Dear Zoe

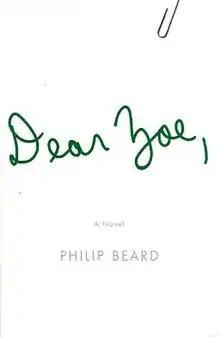
First edition

Dear Zoe is an epistolary, young-adult novel by the American writer Philip Beard. which was first published in 2004. The narrator is fifteen-year-old Tess DeNunzio, who writes to her younger sister Zoe about her experiences after Zoe died. The novel is set in 2002 in Pittsburgh, Pennsylvania and follows Tess's first year of high school.